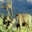
Label: deer